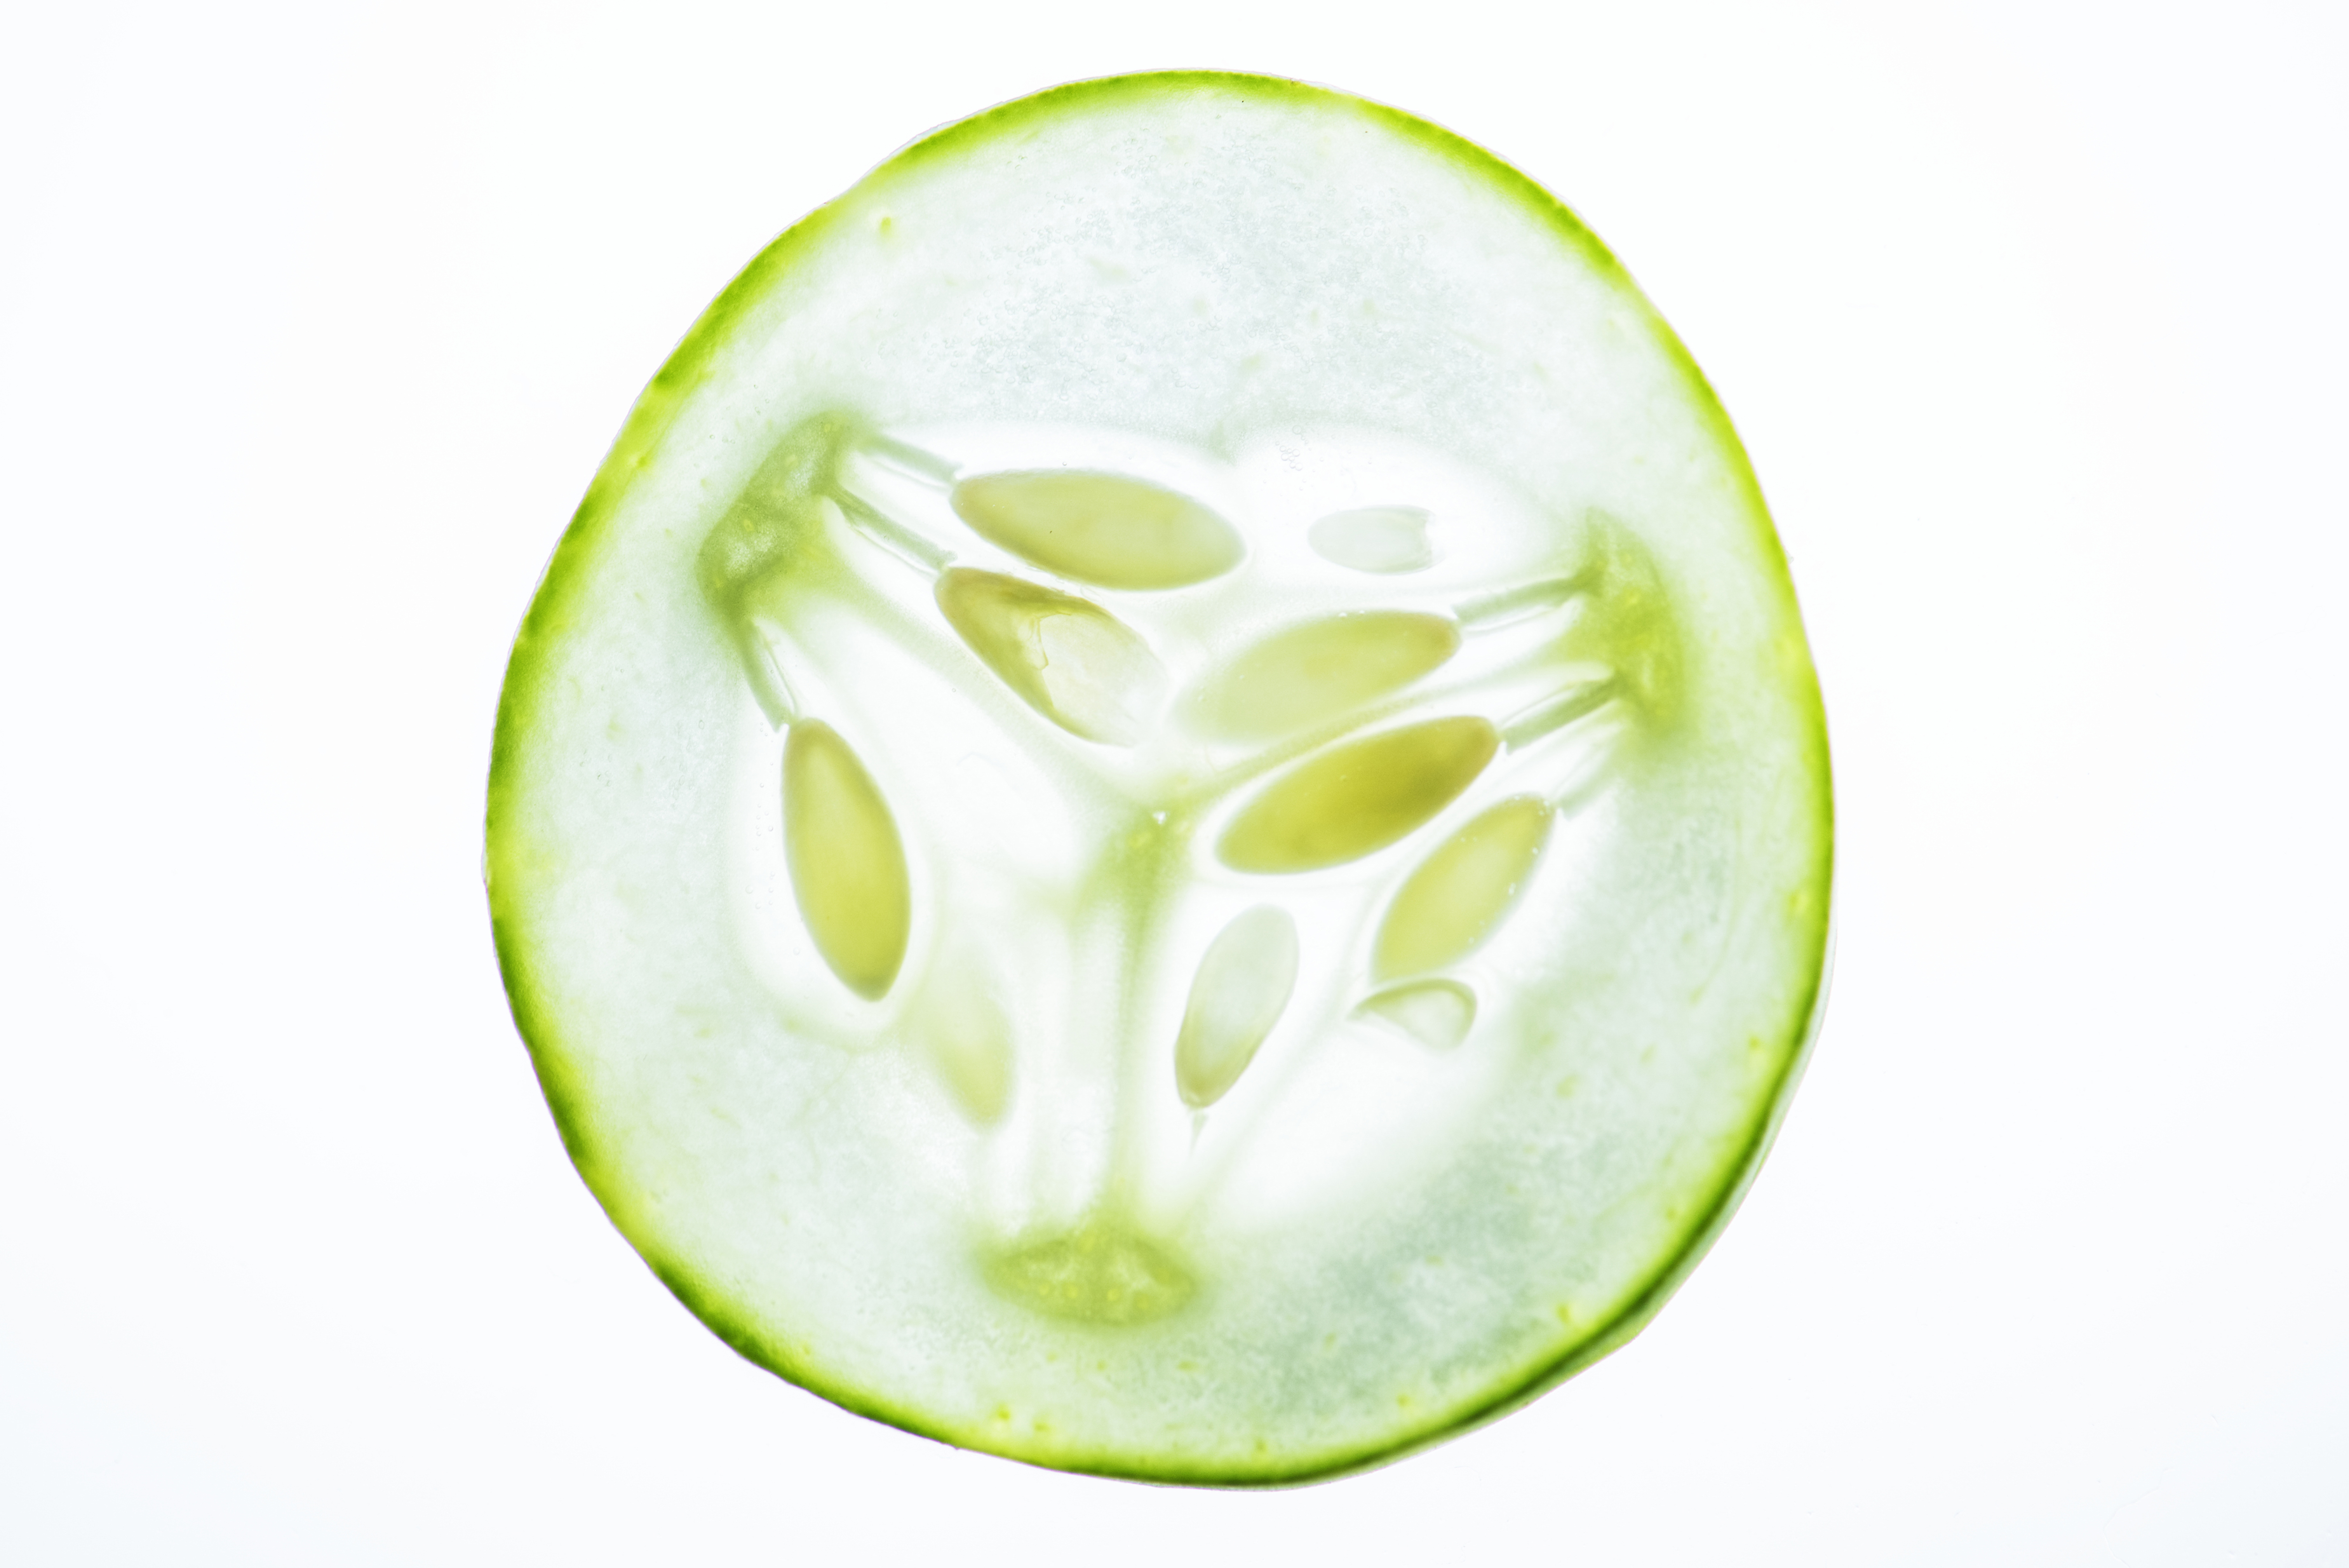
bright, close up, cold, cucumber, cut, cutout, delicious, diet, dieting, foods, freeze, fresh, freshly, green, half, healthy, ingredient, isolated, natural, nutrition, one, organic, piece, raw, refreshing, ripe, round, shiny, sliced, slices, spa, tasty, vegan, vegetable, vegetarian, vitamin, wet, white background, melon, plant, watermelon, muskmelon, fruit, cucumis, food, gourd, and melon family